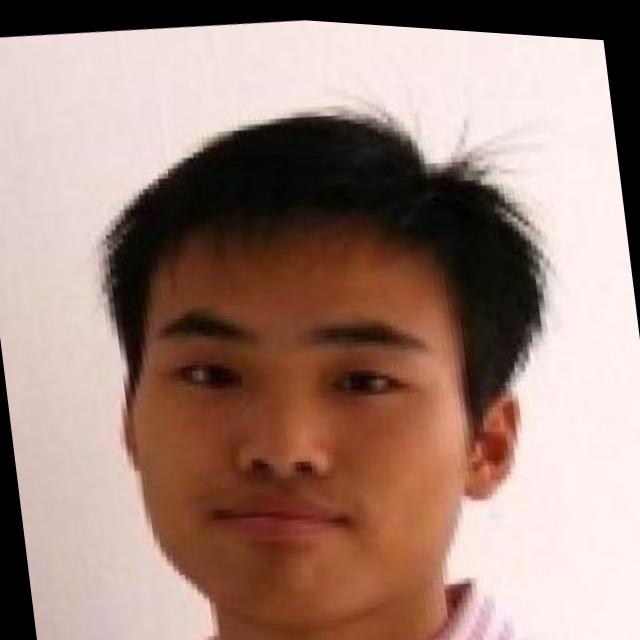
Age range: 21-44